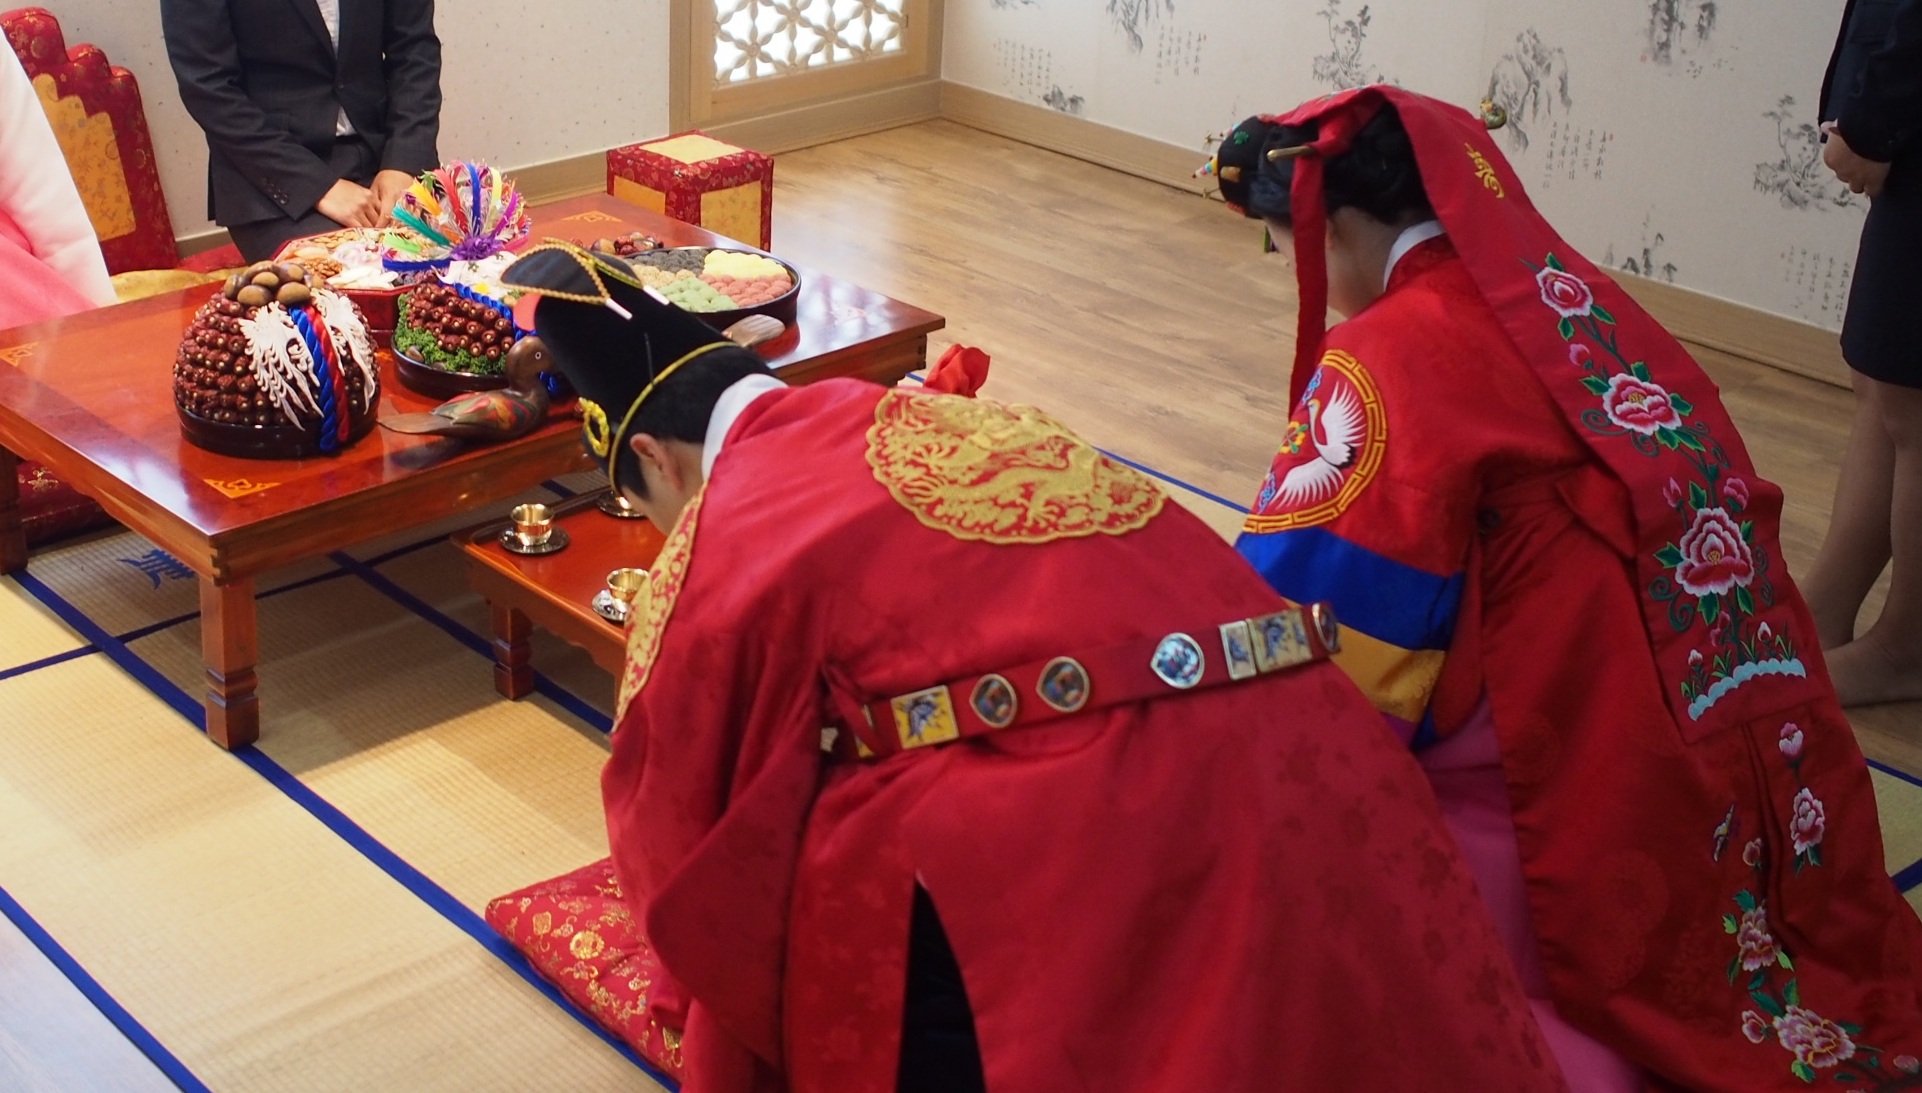
red, clothing, wedding, marriage, costume, the couple, traditional marriages, pyebaek, traditional wedding, hanbok